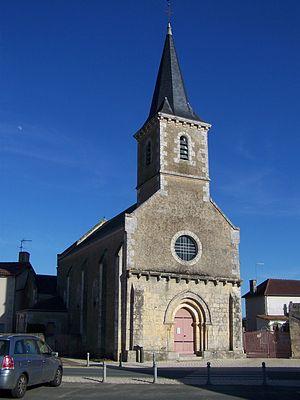
Église de la Ferrière-Airoux
La Ferrière-Airoux est une commune du Centre-Ouest de la France située dans le département de la Vienne, en région Nouvelle-Aquitaine.